Citizen Kate

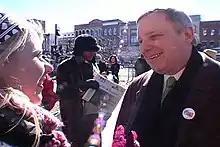
Citizen Kate interviewing Senator Dick Durbin

Citizen Kate is a mockumentary series about a fictional citizen journalist named Kate on the actual presidential campaign trail that has been produced in 2008 and in 2016 by Viva Lundin Productions of Chicago and Los Angeles. The series was created by Carey Lundin who, as an award-winning producer of political campaign spots, always wanted to follow the presidential campaign.